Montréal–Mirabel International Airport

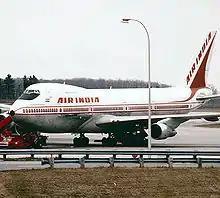
Air India Boeing 747-200 at Montréal–Mirabel International Airport in 1983

Montréal–Mirabel International Airport opened for business on October 4, 1975, in time for the 1976 Summer Olympics. In the rush to get the airport open in time for the Olympics, it was decided to transfer flights to Mirabel in two stages. International flights were transferred immediately, while domestic and US flights would continue to be served by Dorval airport until 1982. To ensure Mirabel's survival, all international flights for Montreal were banned from Dorval from 1975 to 1997.